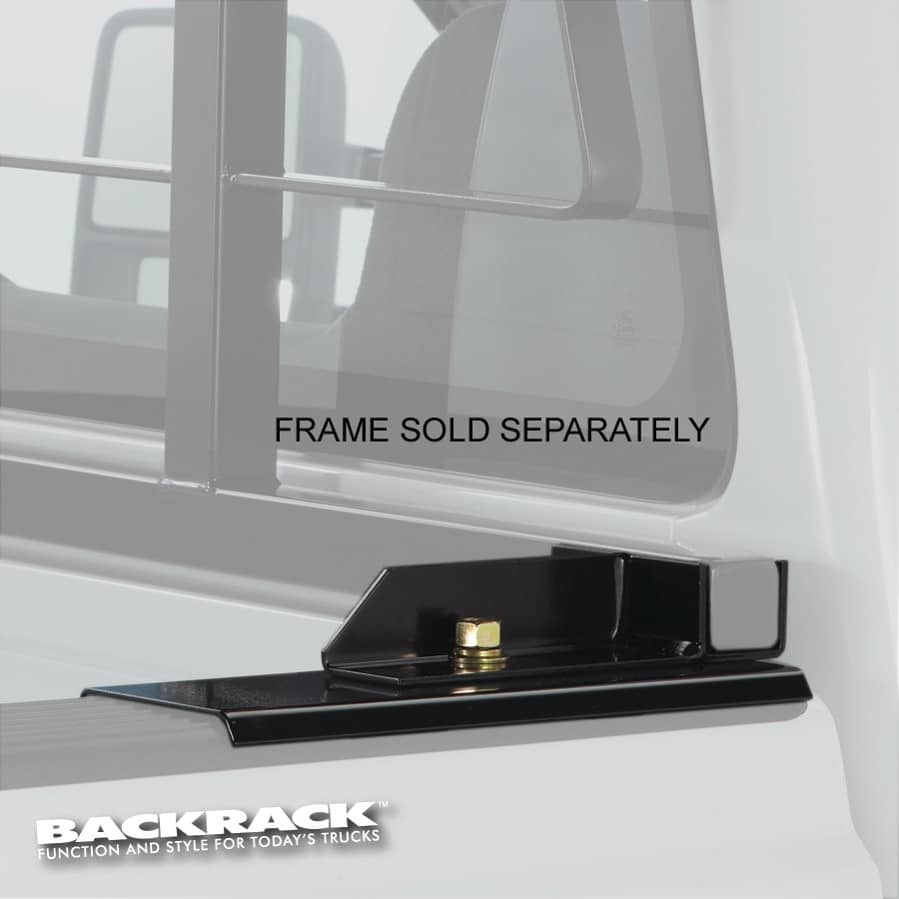
INSTALL HDWR 04-15 TITAN
BACKRACK BLACK STEEL INSTALL HARDWARE ; 04-15 TITAN Used For Mounting Safety Rack frames Can Be Used As Replacement Backrack Hardware Incl. Rail Plates/Neoprene Strips And Instructions Hardware is Yellow Zinc Plated Brackets Are Powder Coated Limited Lifetime Warranty
Brand: BackRack
Category: Vehicles & Parts > Vehicle Parts & Accessories > Vehicle Storage & Cargo > Motor Vehicle Carrying Rack Accessories